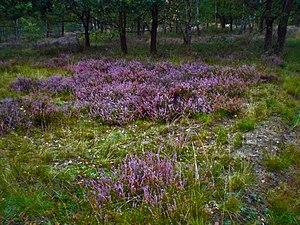
La Colbitz-Letzlinger Heide est une lande entre les régions Altmark et Magdeburger Börde en Saxe-Anhalt, Allemagne qui appartient aux arrondissements de la Börde et de Salzwedel. Elle est la plus grande lande en Europe centrale et le plus grand espace ouvert non agricole d'Allemagne. La plus grande partie de la Colbitz-Letzlinger Heide est utilisée comme zone d'entraînement militaire.